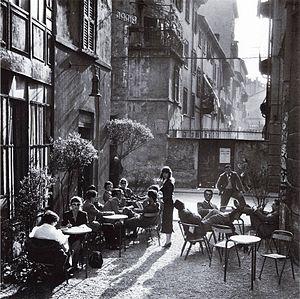
Brera est un quartier historique de la ville de Milan.